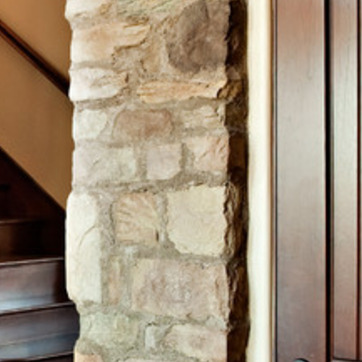
Material: stone